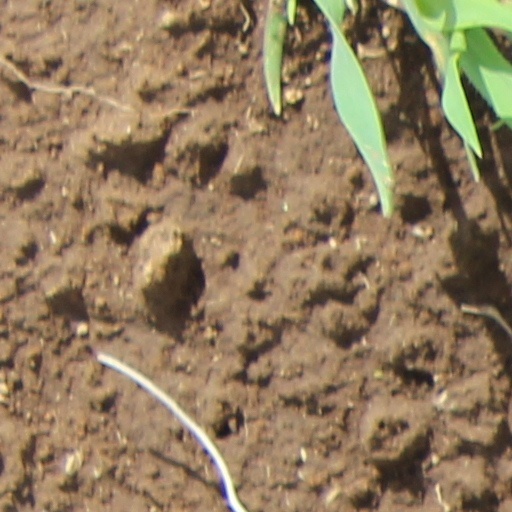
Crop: wheat